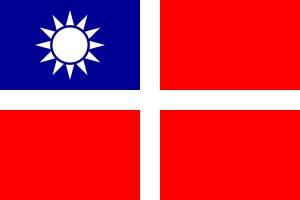
Le Gouvernement national réorganisé de la république de Chine est un régime politique qui exista de 1940 à 1945, durant la guerre sino-japonaise ; dirigé par Wang Jingwei, il pratiquait la collaboration avec l'occupant japonais, et se posait en rival de celui de la « république de Chine » créé par Sun Yat-sen en 1912, lequel regroupait en son sein les partis opposés à l'occupation nippone. L'État chinois proprement dit était toujours désigné par le régime collaborateur de son nom officiel de république de Chine.